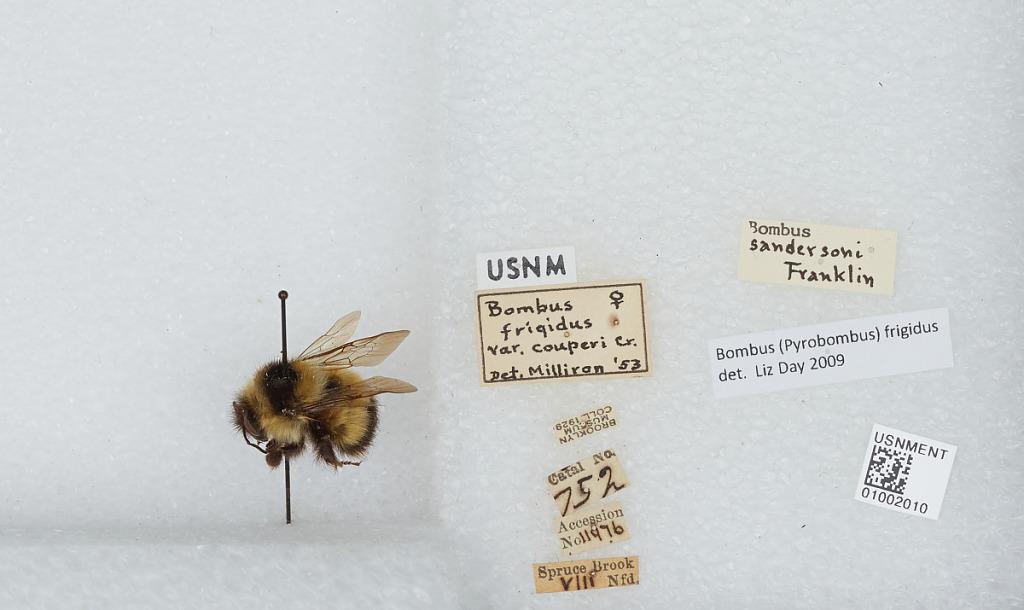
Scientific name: Bombus (Pyrobombus) frigidus Smith
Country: Canada
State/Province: Newfoundland and Labrador
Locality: Spruce Brook
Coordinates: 48.7561, -58.1781
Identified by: Milliron